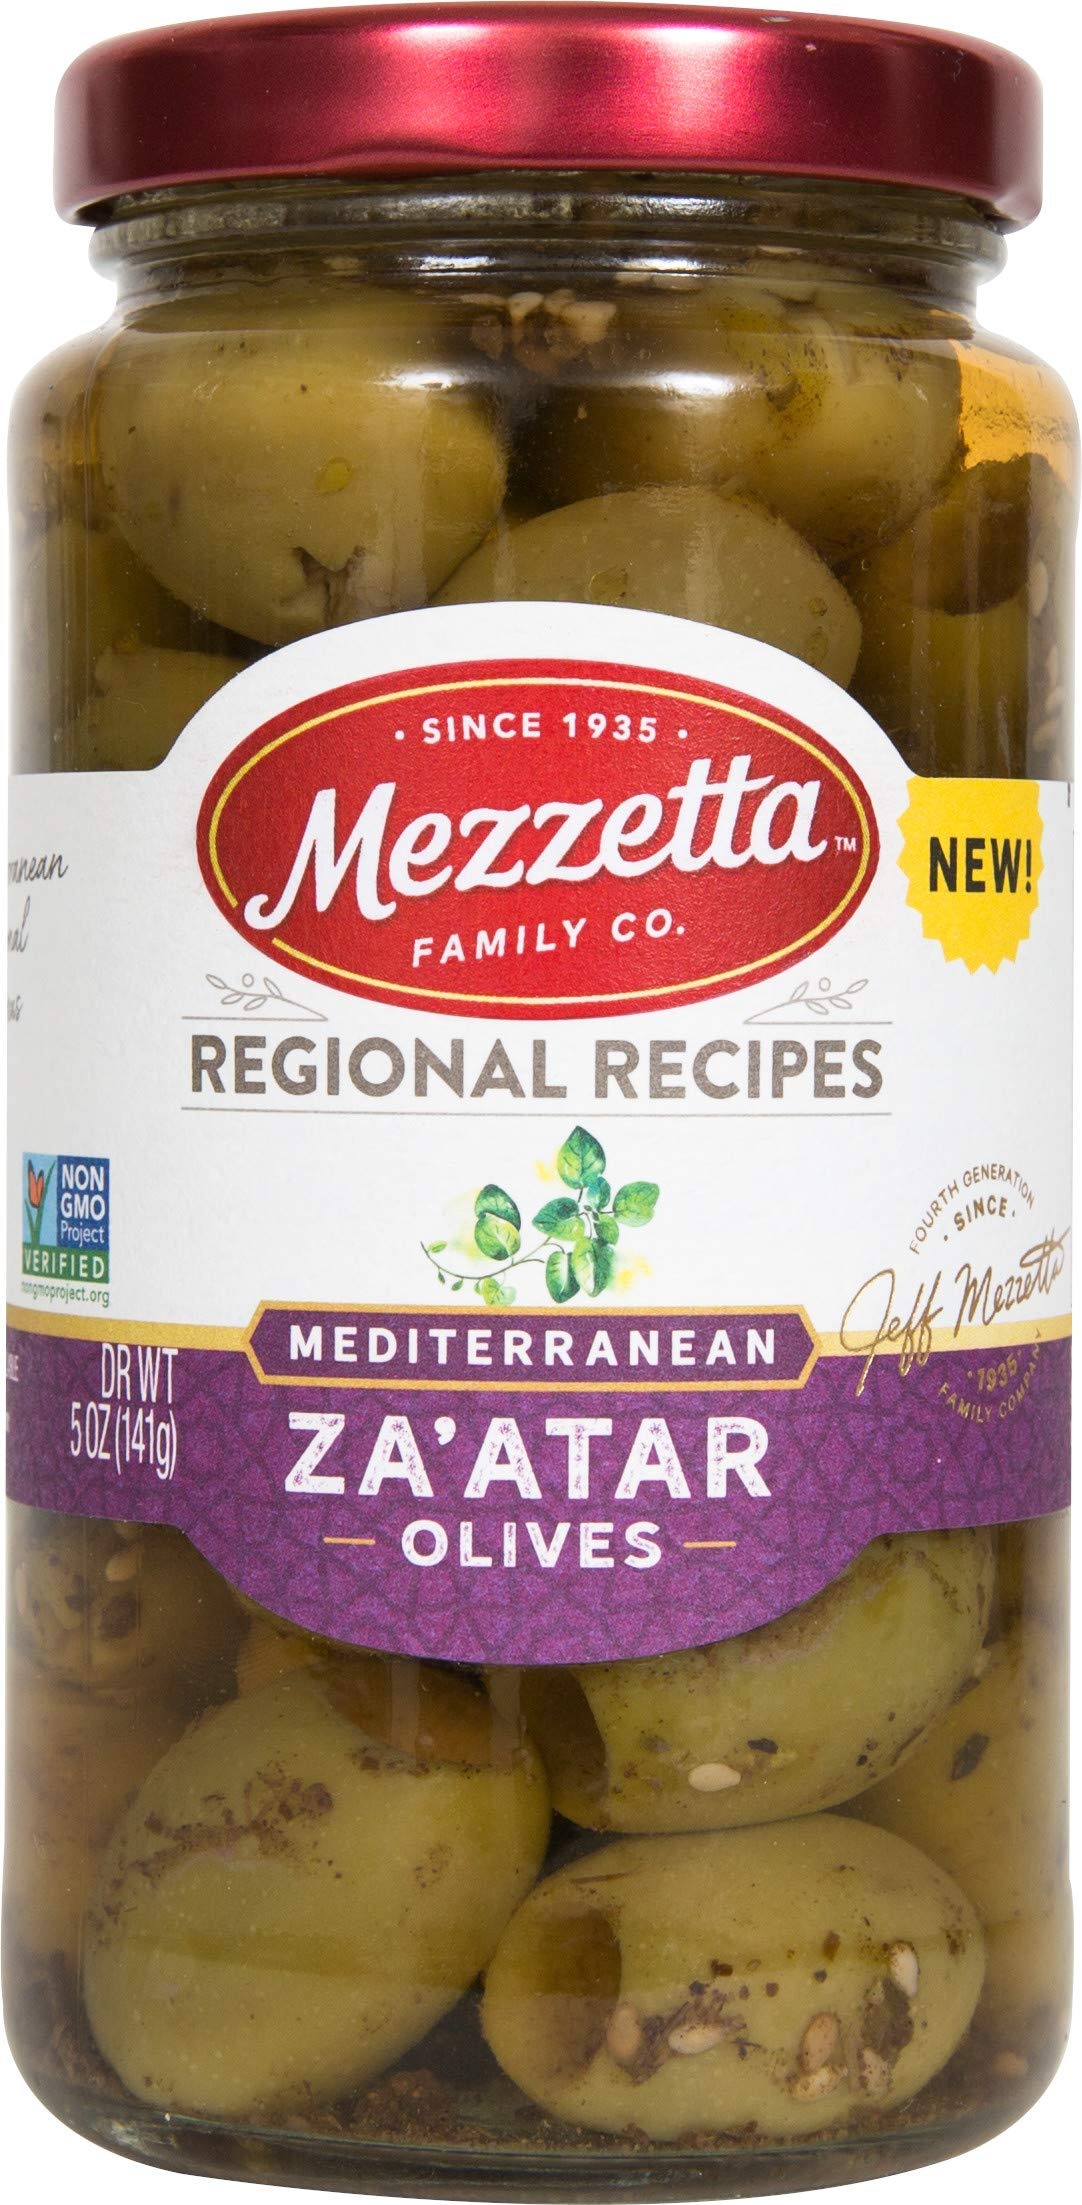
Item Name: Mezzetta Mediterranean Za'atar Olives, 5 Ounce
Bullet Point 1: Inspired by the aromas of the bustling spice markets of the Mediterranean
Bullet Point 2: Marinated in a Za'atar blend
Bullet Point 3: Try with other regional favorites like hummus and pita, feta cheese, and baba ganoush
Bullet Point 4: Add exotic flair to your morning eggs
Bullet Point 5: Enjoy on their own as a flavorful snack
Value: 5.0
Unit: Fl Oz

Price: 3.47